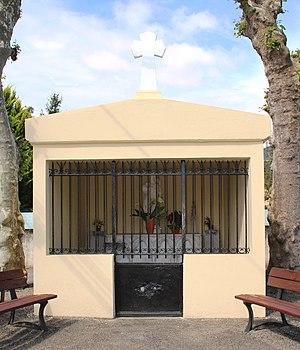
Oratoire de Momères (Hautes-Pyrénées)
Momères est une commune française située dans le département des Hautes-Pyrénées, en région Occitanie.